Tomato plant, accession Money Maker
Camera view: tilt-top (135 deg); turntable rotation: 180 degrees
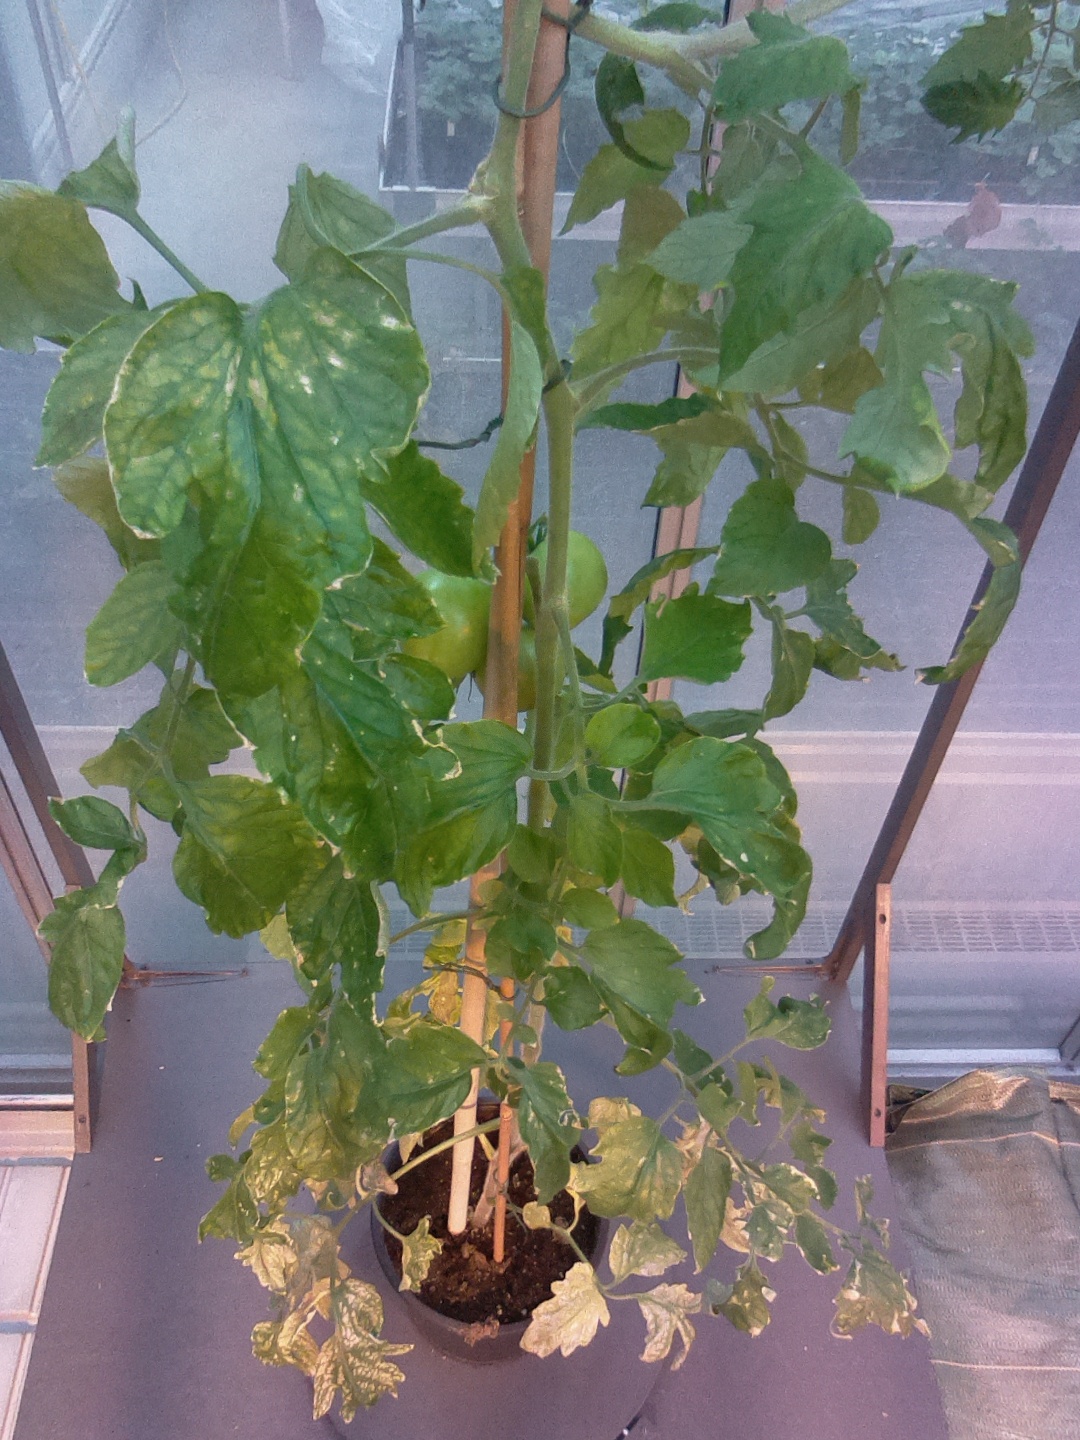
BBCH growth stage 76: 60%-70% of final fruit size